Nancy Hasty Evans

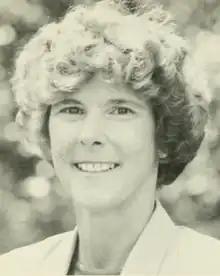
Evans in 1995.

Nancy "Hasty" Hastings Evans (born August 7, 1948 in Boston) is an American urban planner and politician from Wayland, Massachusetts. Evans represented the 13th Middlesex district as a Republican in the Massachusetts House of Representatives from 1990 to 1996. She also served as the Planning Director for the Massachusetts Bay Transportation Authority.